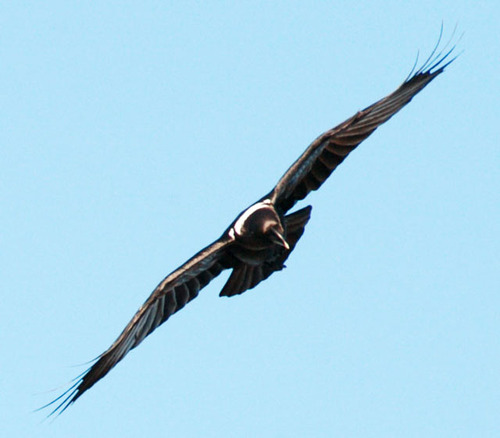
this large bird has a black crown and a light colored back.
this is a white and black bird with a large pointed beak.
this is a brown bird with a large wing span and a white back.
this bird has a large wing span and a white area on its nape.
this is a large bir that is mostly black with a distinctive narrow white band across the back of it's neck.
this bird has wings that are black and has a long black bill
this bird has wings that are black and has a long billa large black bird, with a white nape, and a large pointed bill.
this bird has a black bill with brown crown and long brown wings.
this large black bird has a long wingspan and tailfeathers that spread into a fan shape during flight.
Species: White Necked Raven